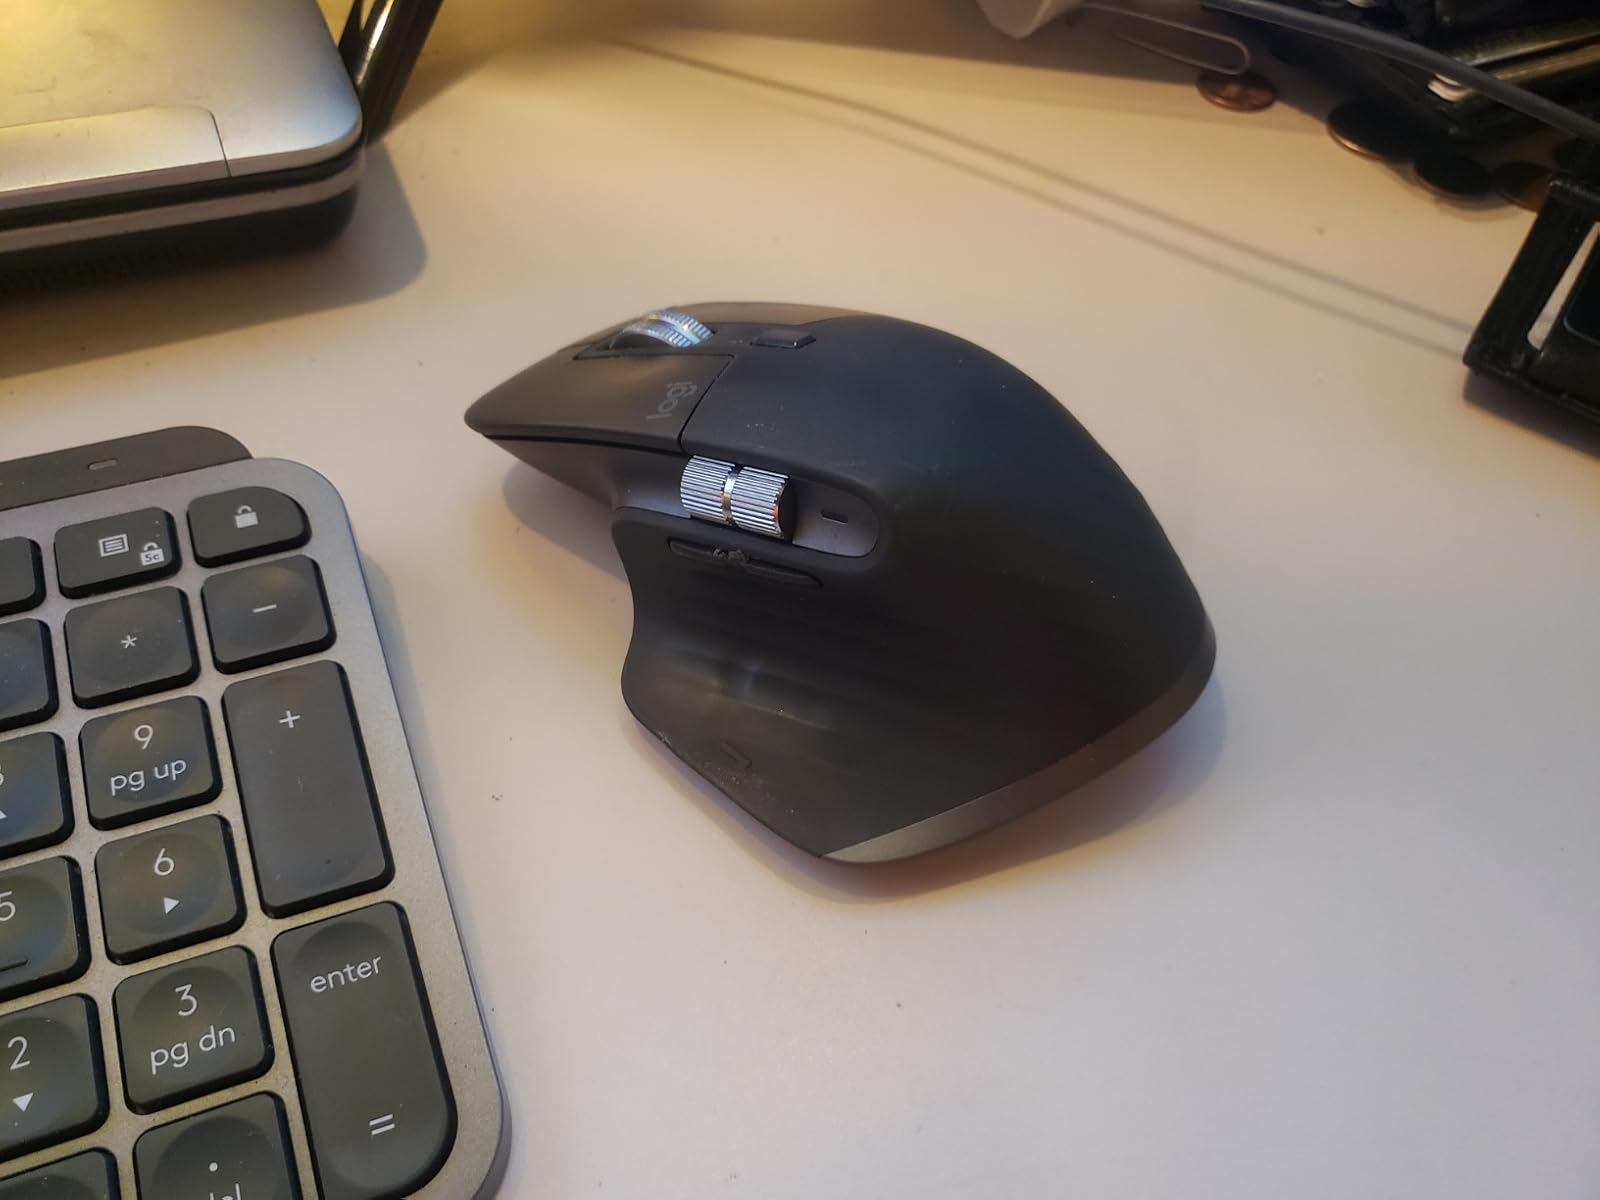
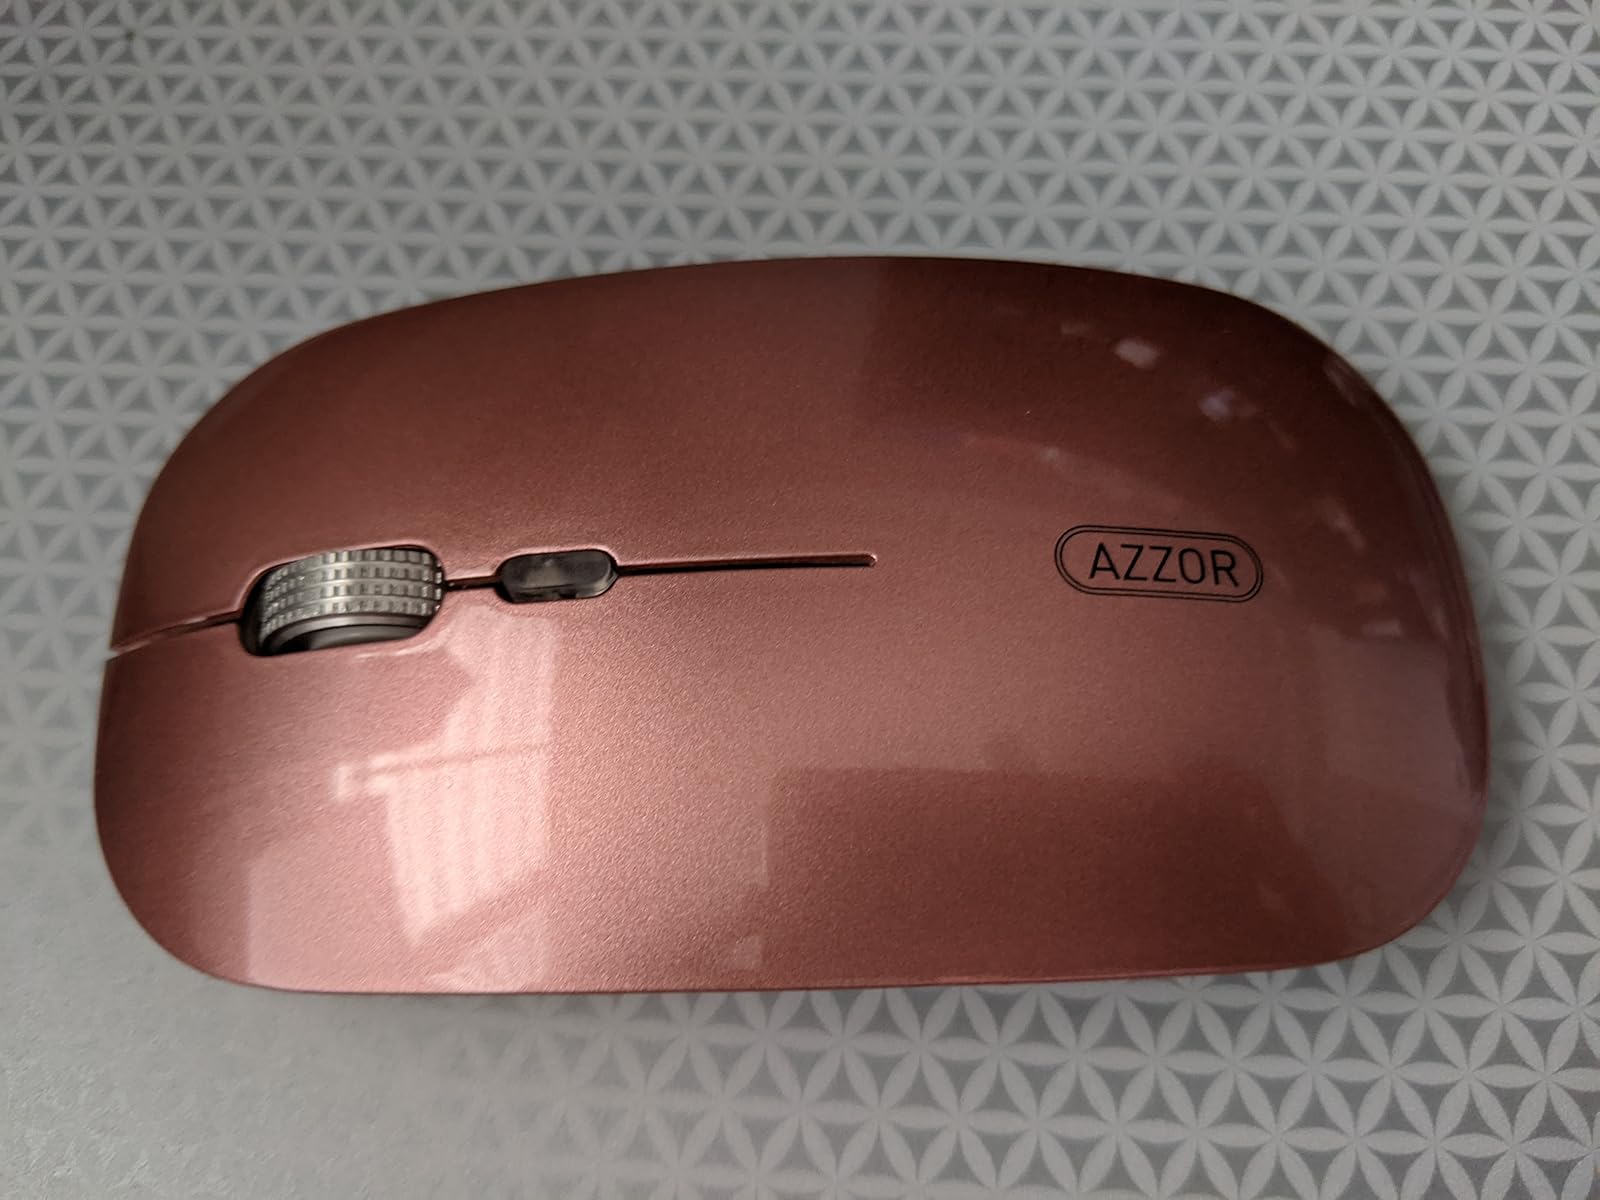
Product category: mouse
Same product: no